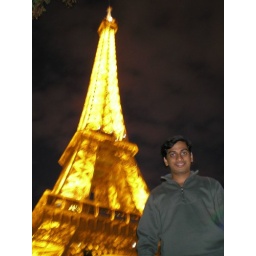
Eiffel tower and me in the lights. We were ready to forgo the bus but not miss taking this snap